Elaine Mulqueen

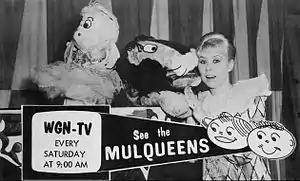
Elaine Mulqueen as Pandora

Elaine Mulqueen (January 27, 1932 – May 22, 2012) was an American children's television host and personality in Chicago, Illinois.